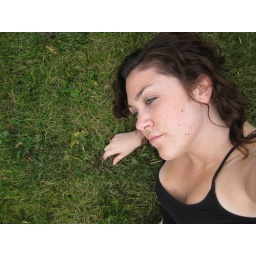
and the green grass grows around and around